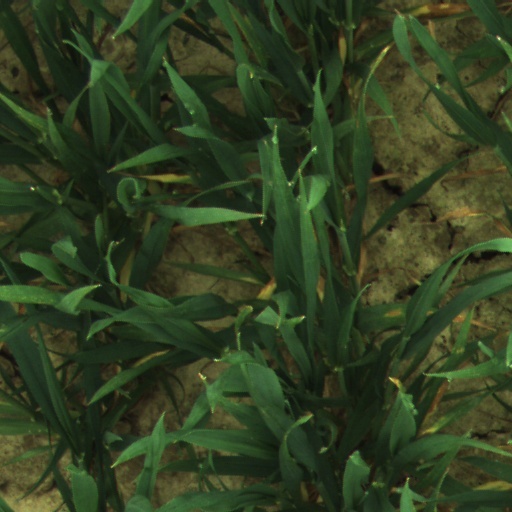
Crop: wheat